Nurgaram District

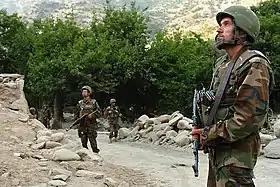
Afghan soldiers patrol Wadawu Valley in 2009

Nurgaram District, also known as Nechegram in all Nuristani languages and Neishigram in Waigali, is a district of Nuristan Province in Afghanistan, which was established in the 2004 Afghanistan administrative reorganization out of parts of Nuristan District and Wama District.